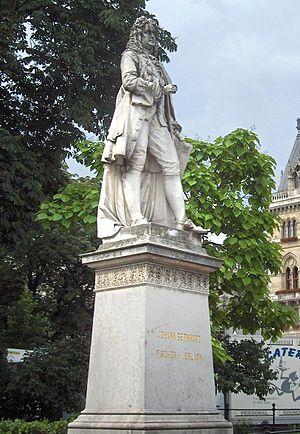
Johann Bernhard Fischer von Erlach est un architecte, sculpteur et historien de l'architecture autrichien. Il est né à Graz le 20 juillet 1656 et est mort le 5 avril 1723 à Vienne. Il est considéré comme l'un des créateurs du style architectural du second baroque autrichien. Parmi ses œuvres majeures figurent le palais de Schönbrunn, la Bibliothèque nationale, le palais urbain du Pince Eugène et la Karslkirche à Vienne, du palais Clam-Gallas à Prague et de la Kollegienkirche et de la Dreifaltigkeitskirche à Salzbourg. Son livre Entwurff einer historischen Architektur, paru en 1721, a eu une influence importante dans les pays d'Europe centrale.